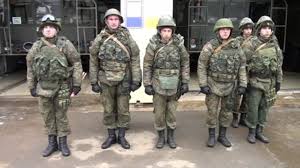
Label: Air Defense